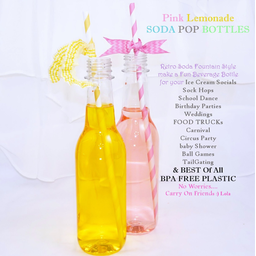
Label: plastic